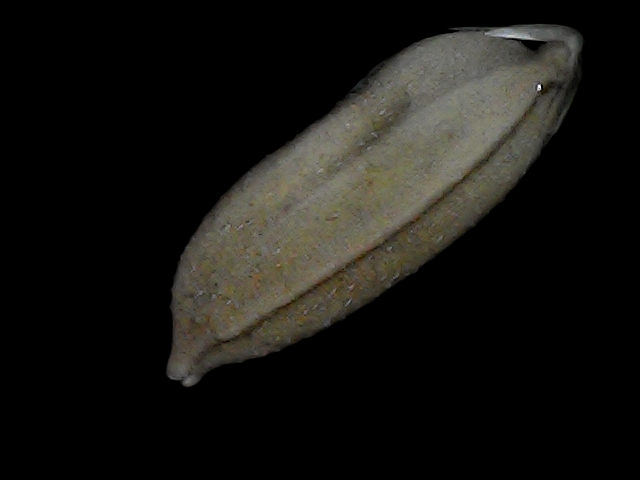
Rice variety: Bd72